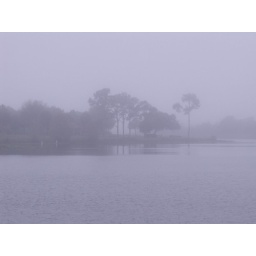
pine trees against the foggy sky